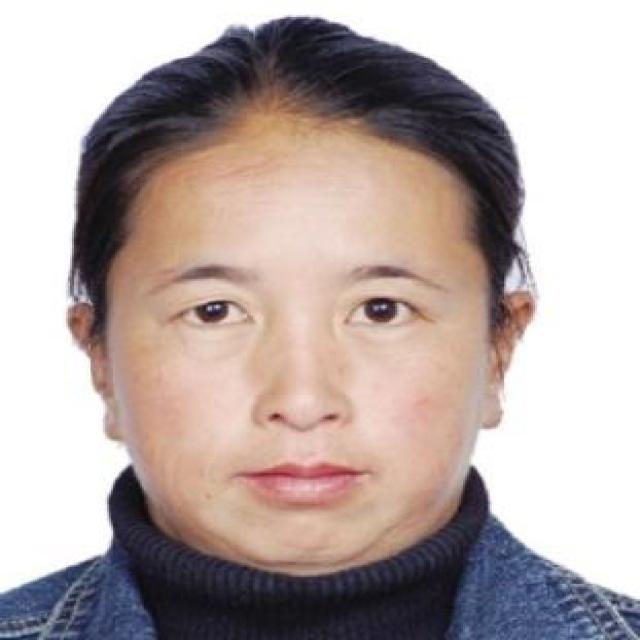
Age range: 45-64